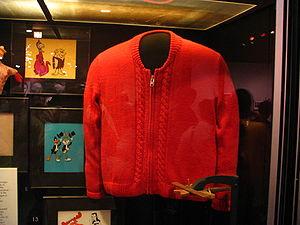
Fred Rogers, né à Latrobe en Pennsylvanie le 20 mars 1928 et mort à Pittsburgh le 27 février 2003, est un animateur et producteur de télévision américain. Il est également acteur, compositeur et scénariste.